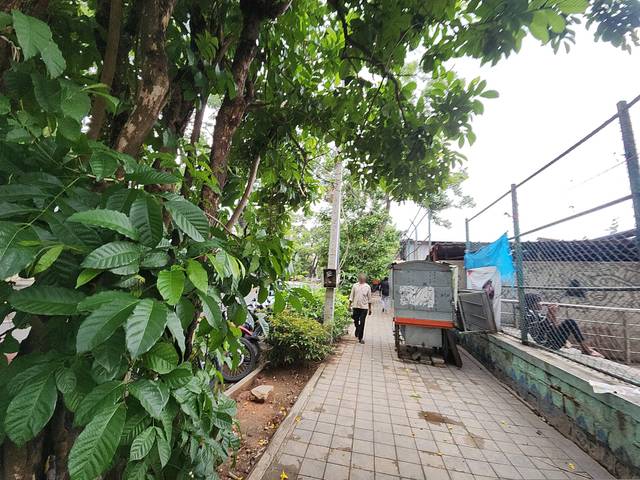
Region: India
Coordinates: 12.962, 77.601